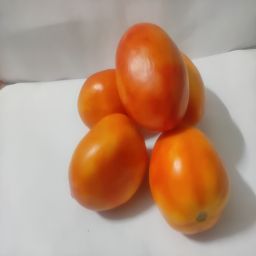
Crop: Tomato
Quality: Ripe